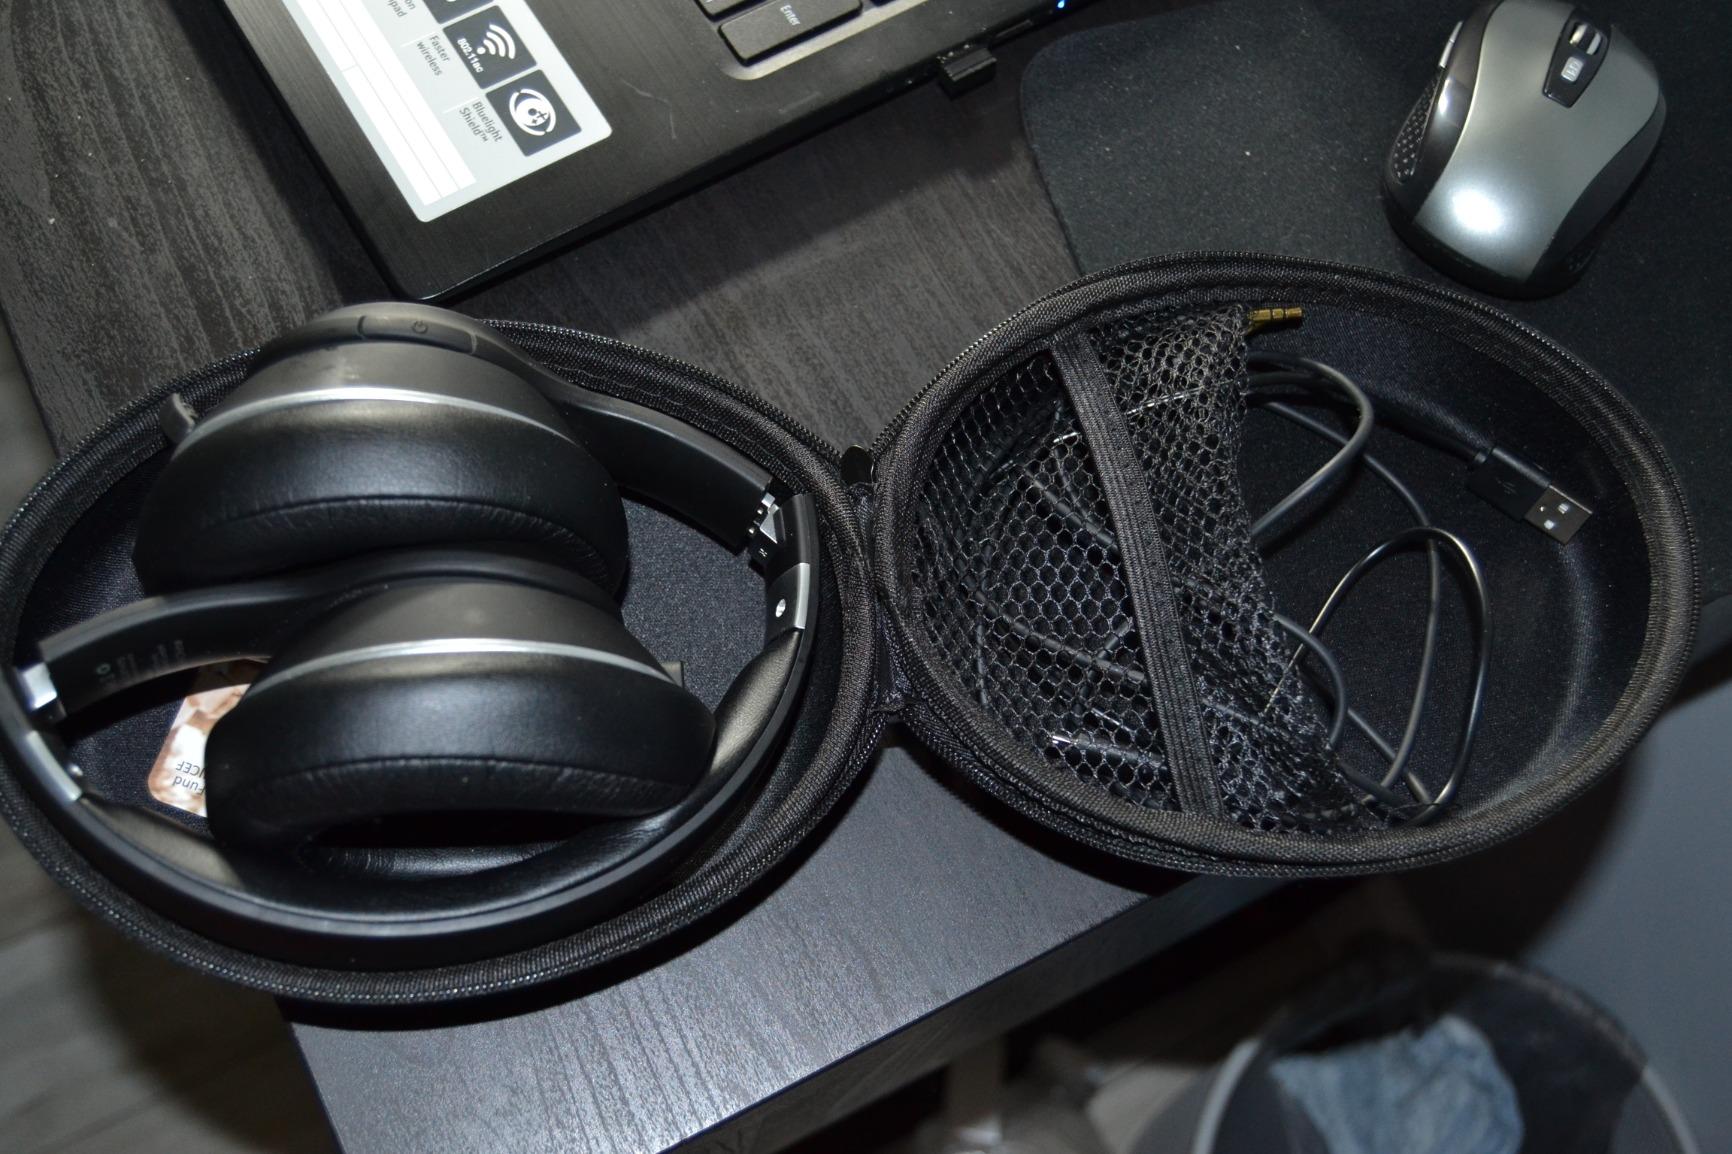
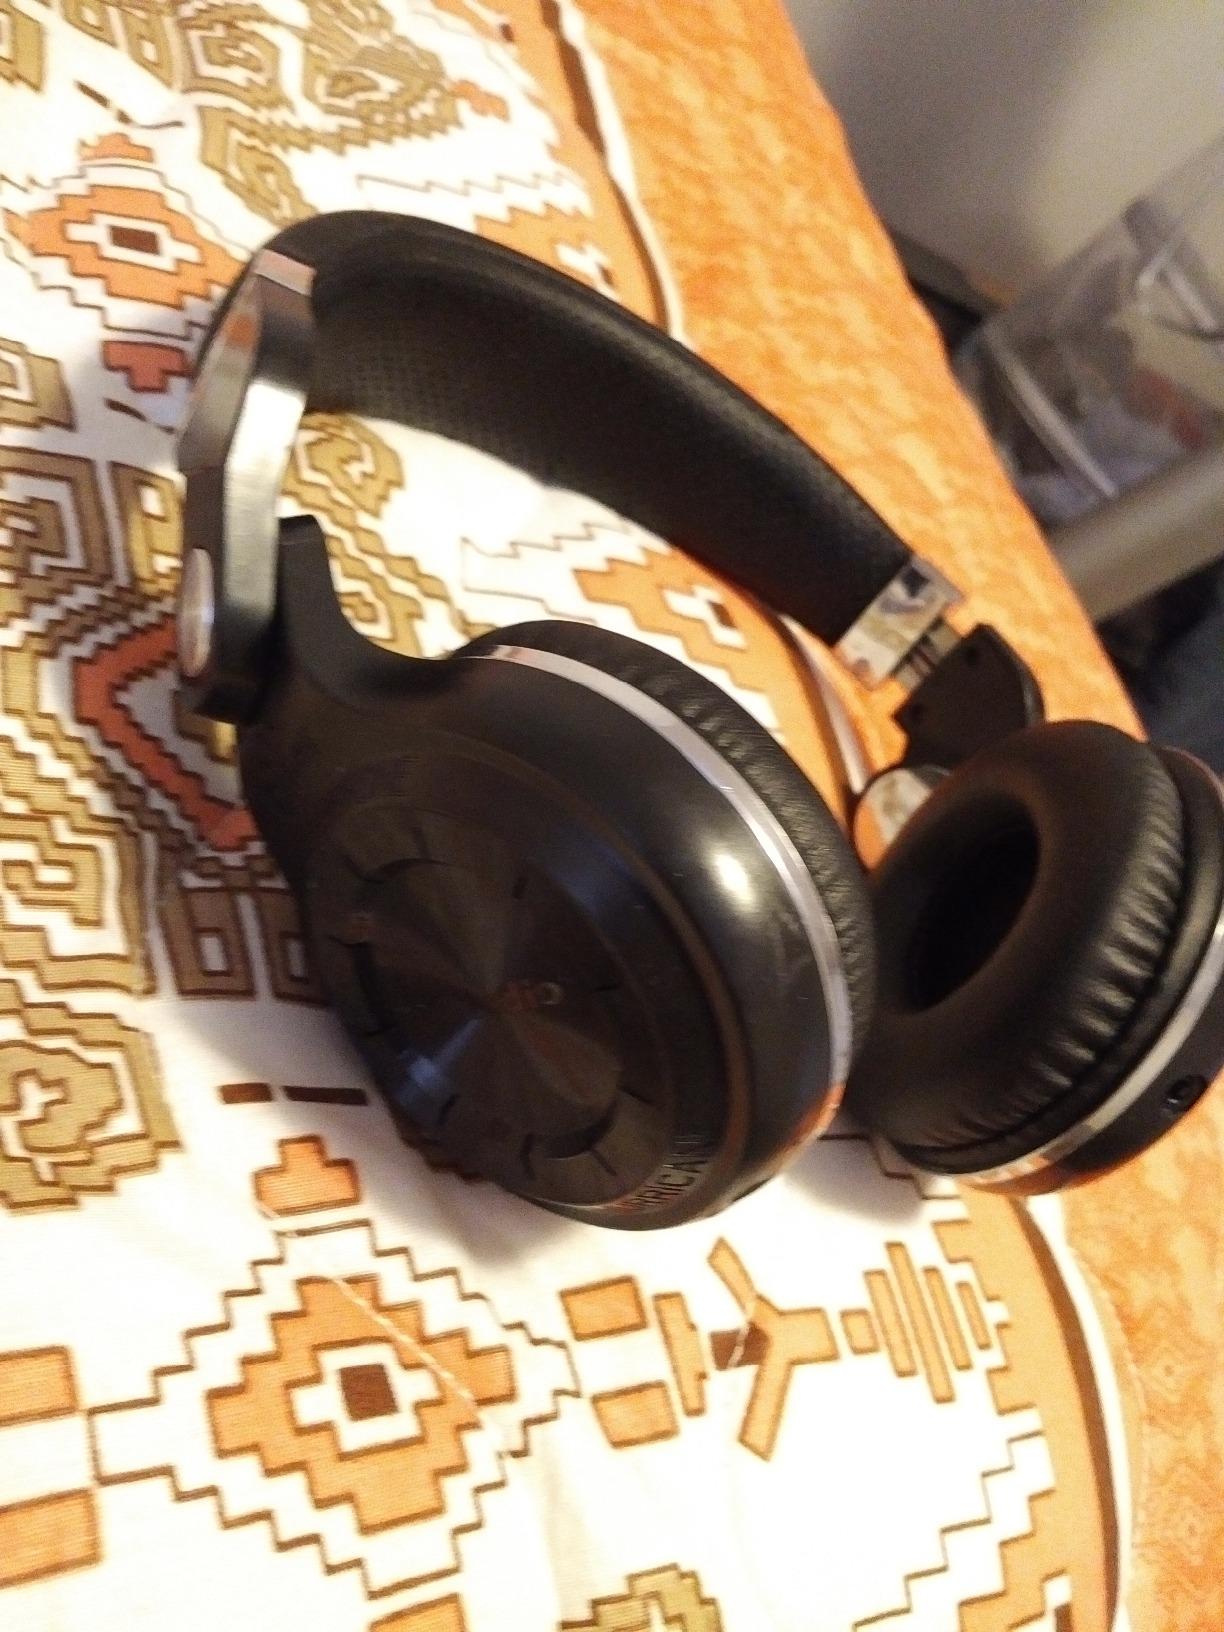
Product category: headphones
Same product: no